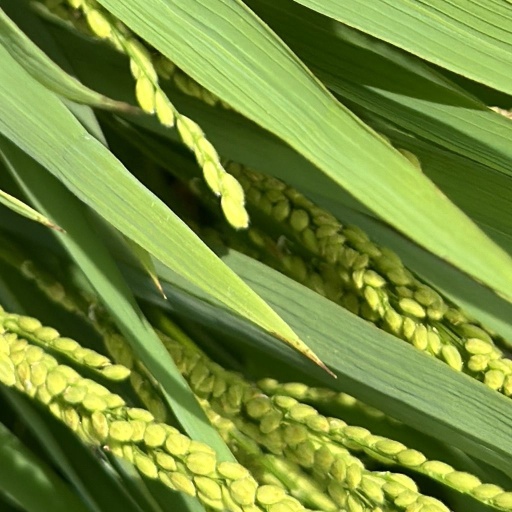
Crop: rice